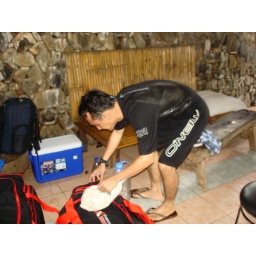
looking for my one off hat autographed by erha madrigal and cat halili. ever soo cool babes.